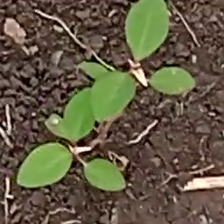
Weed species: Moti_dudhi(Euphorbia_geneculata_L)